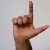
The image shows a hand gesture representing the letter 'L' in Indian Sign Language.